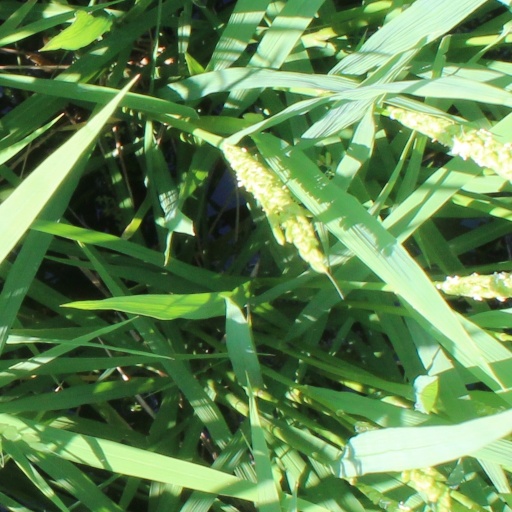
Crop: rice